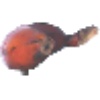
Label: red_banana